Amy Robsart

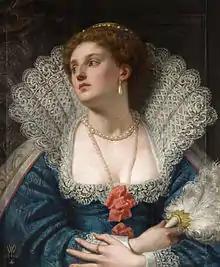
Fantasy Portrait. "Amy Robsart" (1870) by William Frederick Yeames

On Sunday, 8 September 1560, the day of a fair at Abingdon, Amy Robsart was found dead at the foot of a set of stairs at Cumnor Place. Robert Dudley, at Windsor Castle with the Queen, was told of her death by a messenger on 9 September and immediately wrote to his steward Thomas Blount, who had himself just departed for Cumnor. He desperately urged him to find out what had happened and to call for an inquest; this had already been opened when Blount arrived. He informed his master that Lady Amy Dudley had risen early and